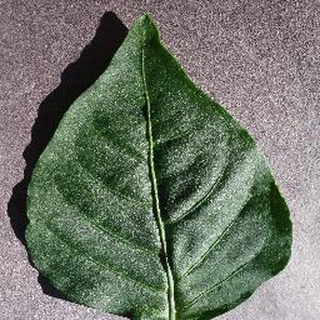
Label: healthy_bell_pepper